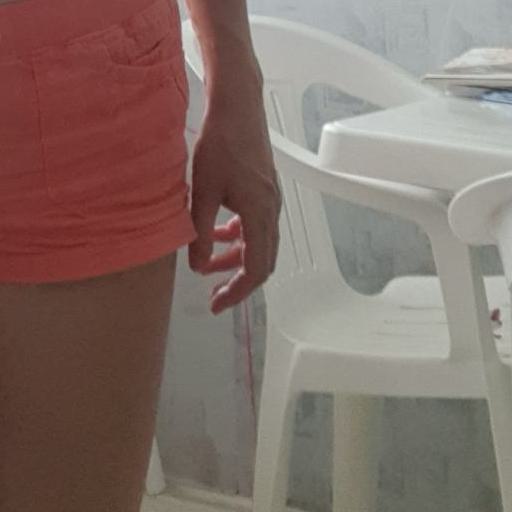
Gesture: no_gesture